Talatona

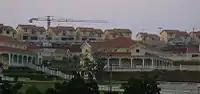
Talatona, in 2009.

Talatona is a city and municipality in the province of Luanda, bordering the Angolan capital, Luanda.